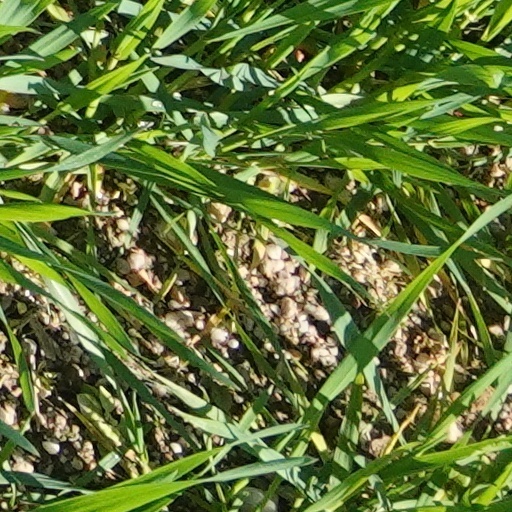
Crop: wheat